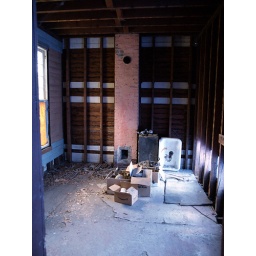
Kitchen with chimney for wood-burning stove in old house to be restored.